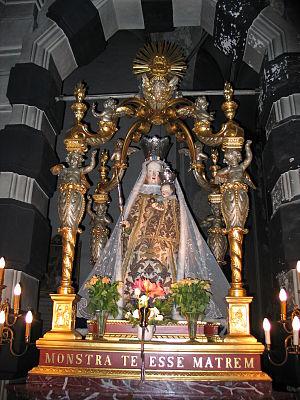
Notre-Dame de Hanswijk est une basilique située à Malines en Belgique.